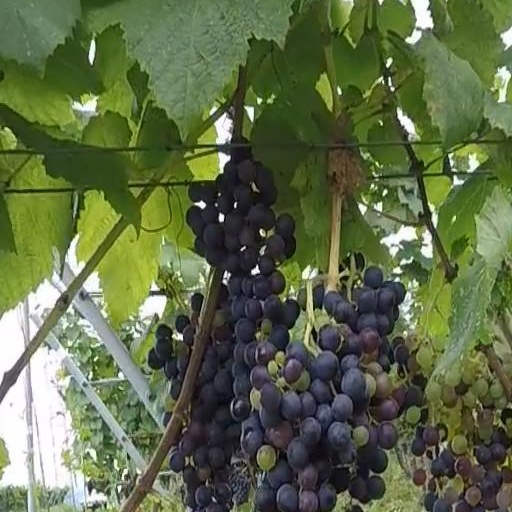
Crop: grape